Tripura

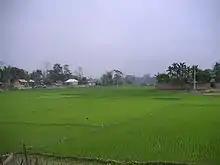
Rice is the major crop in Tripura and accounts for 91 per cent of the land under cultivation.

In January 2012, major changes were implemented in the administrative divisions of Tripura. There had previously been four districts – Dhalai (headquarters Ambassa), North Tripura (headquarters Kailashahar), South Tripura (headquarters Udaipur, Tripura), and West Tripura (headquarters Agartala). Four new districts were carved out of the existing four in January 2012 – Khowai, Unakoti, Sipahijala and Gomati. Six new subdivisions and five new blocks were also added. Each is governed by a district collector or a district magistrate, usually appointed by the Indian Administrative Service. The subdivisions of each district are governed by a sub-divisional magistrate and each subdivision is further divided into blocks. The blocks consist of "Panchayat"s (village councils) and town municipalities. As of 2012, the state had eight districts, 23 subdivisions and 58 development blocks. National census and state statistical reports are not available for all the new administrative divisions, as of March 2013. Agartala, the capital of Tripura, is the most populous city. Other major towns with a population of 10,000 or more (as per 2015 census) are Sabroom, Dharmanagar, Jogendranagar, Kailashahar, Pratapgarh, Udaipur, Amarpur, Belonia, Gandhigram, Kumarghat, Khowai, Ranirbazar, Sonamura, Bishalgarh, Teliamura, Mohanpur, Melaghar, Ambassa, Kamalpur, Bishramganj, Kathaliya, Santirbazar and Baxanagar.